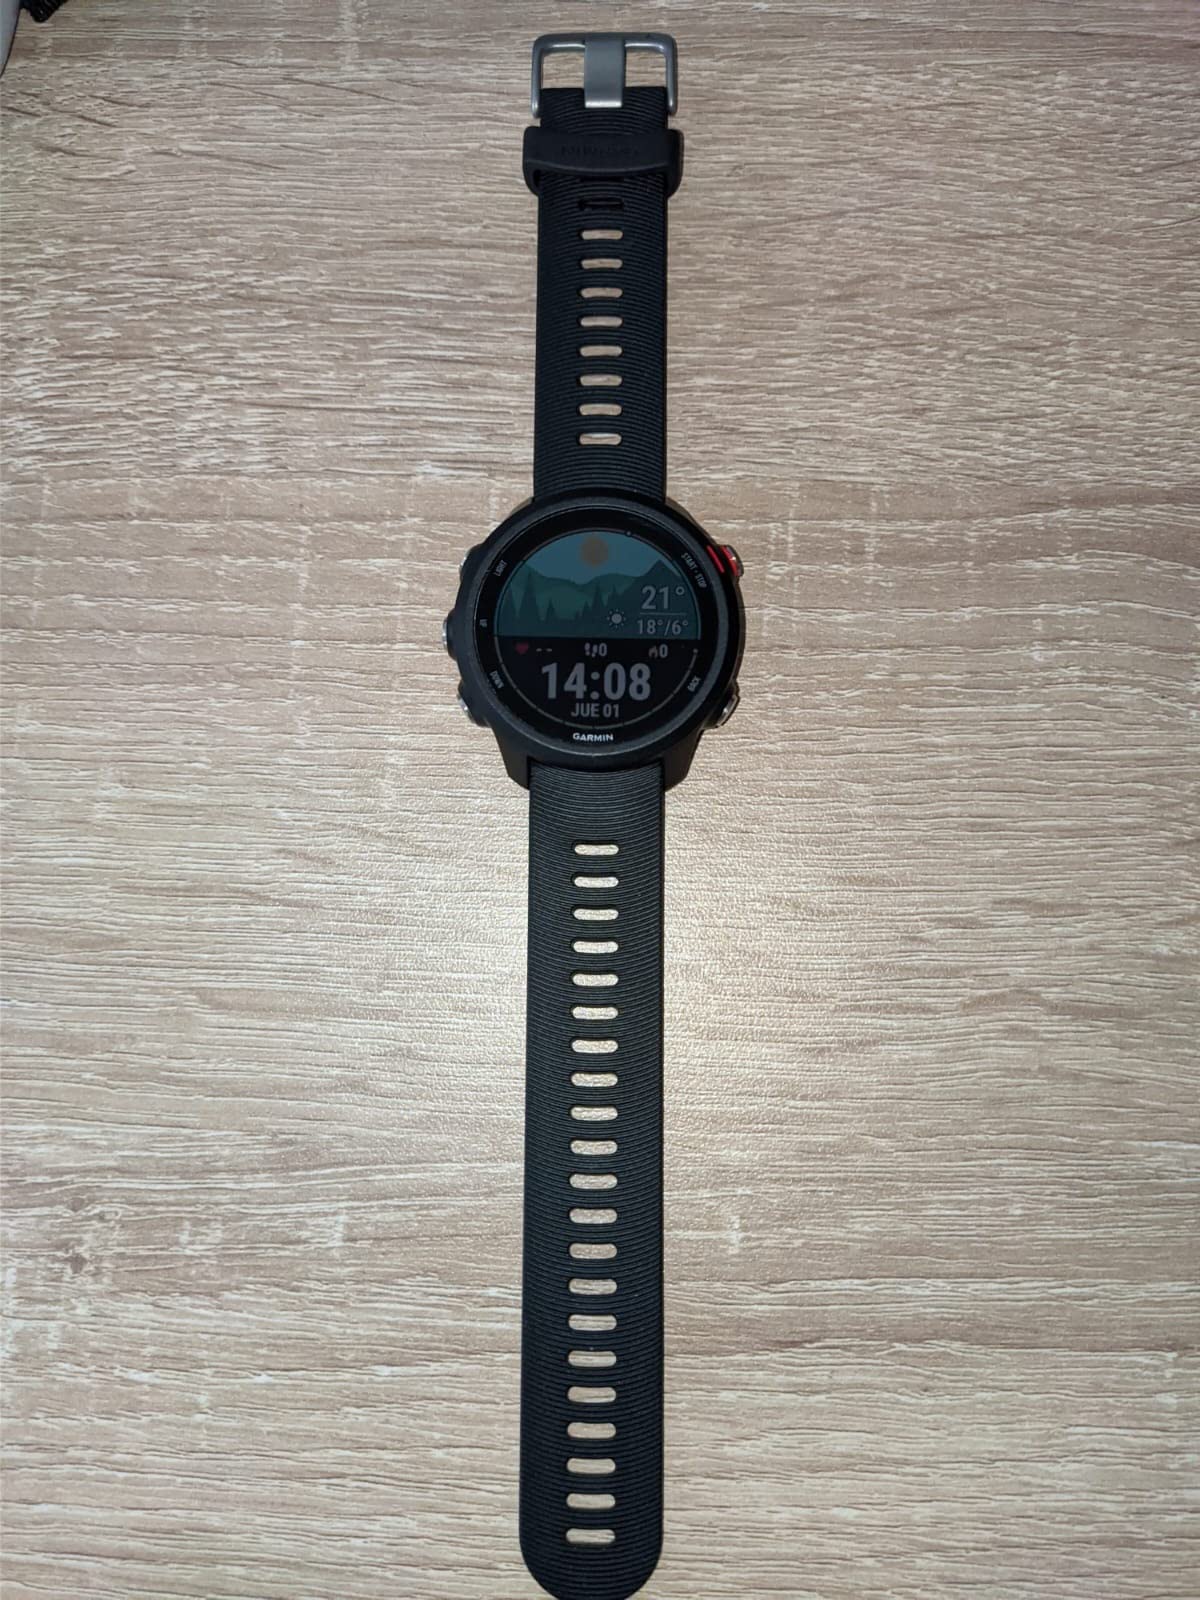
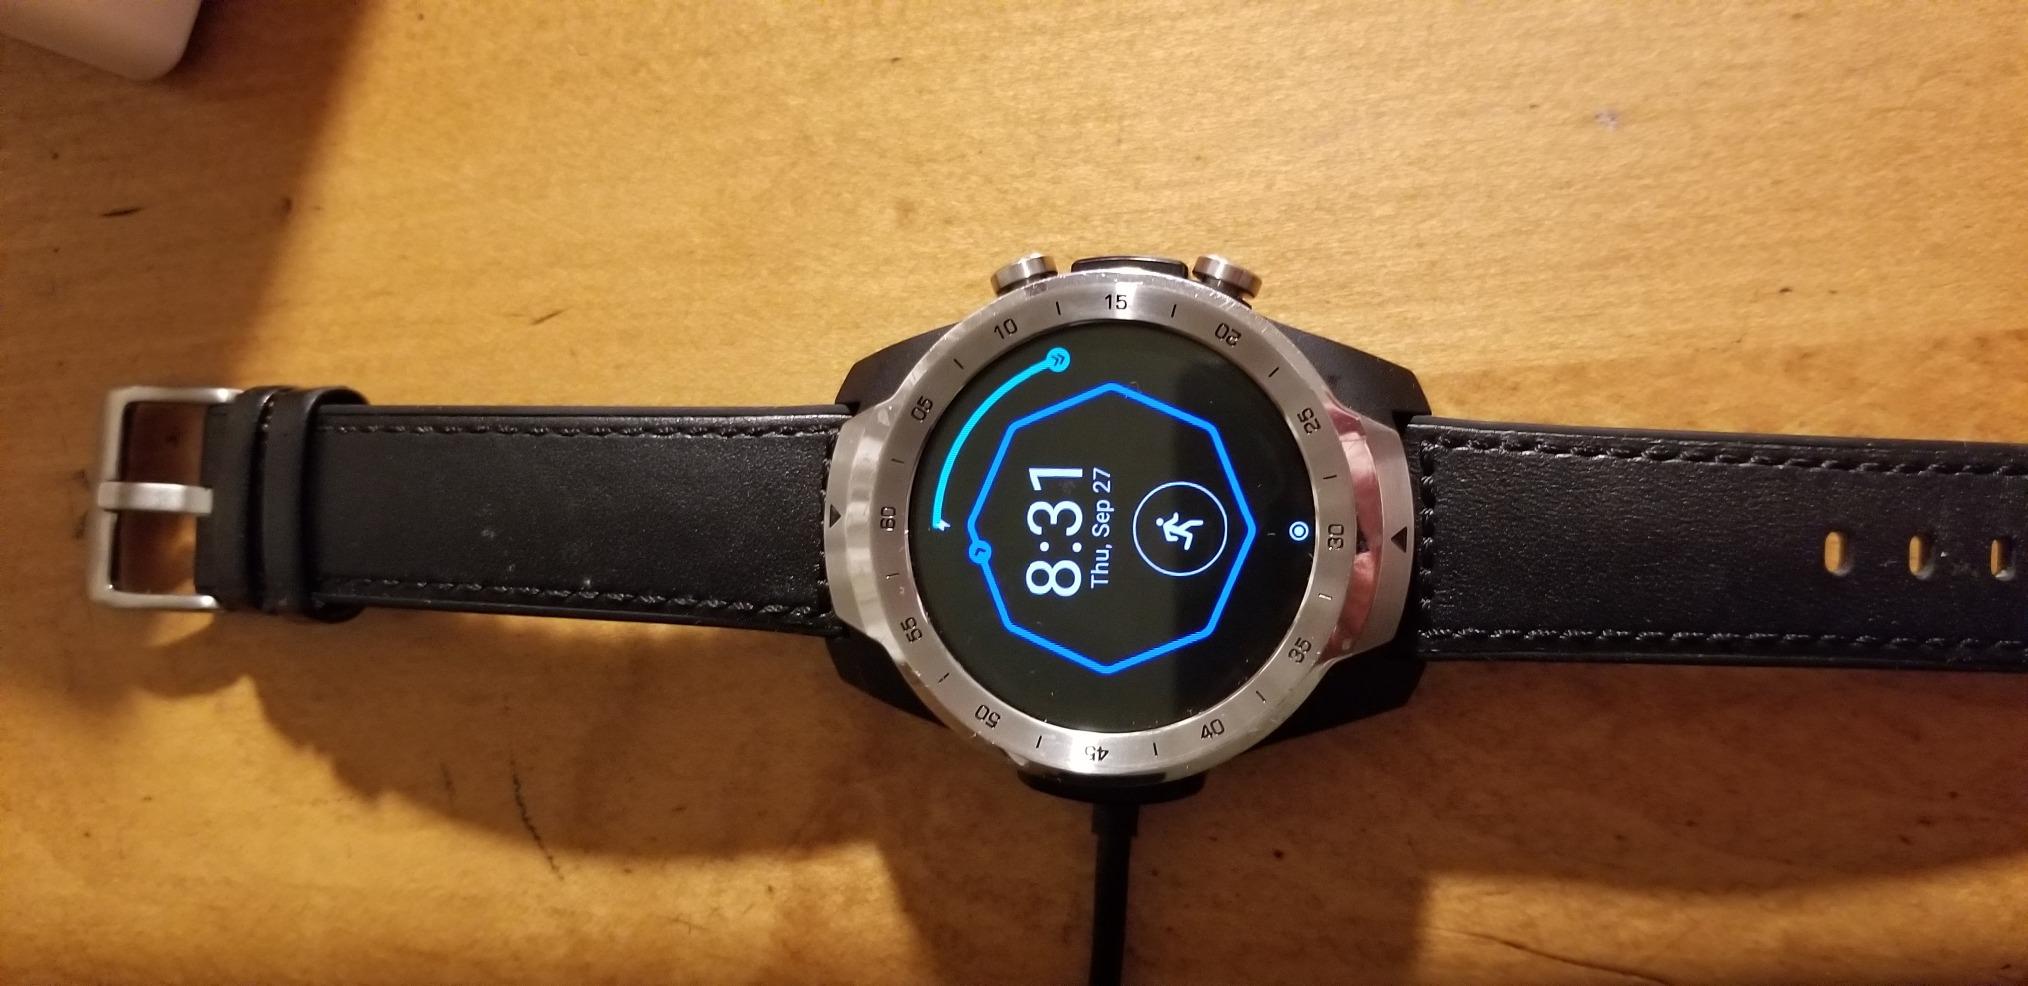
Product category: smartwatch
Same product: no